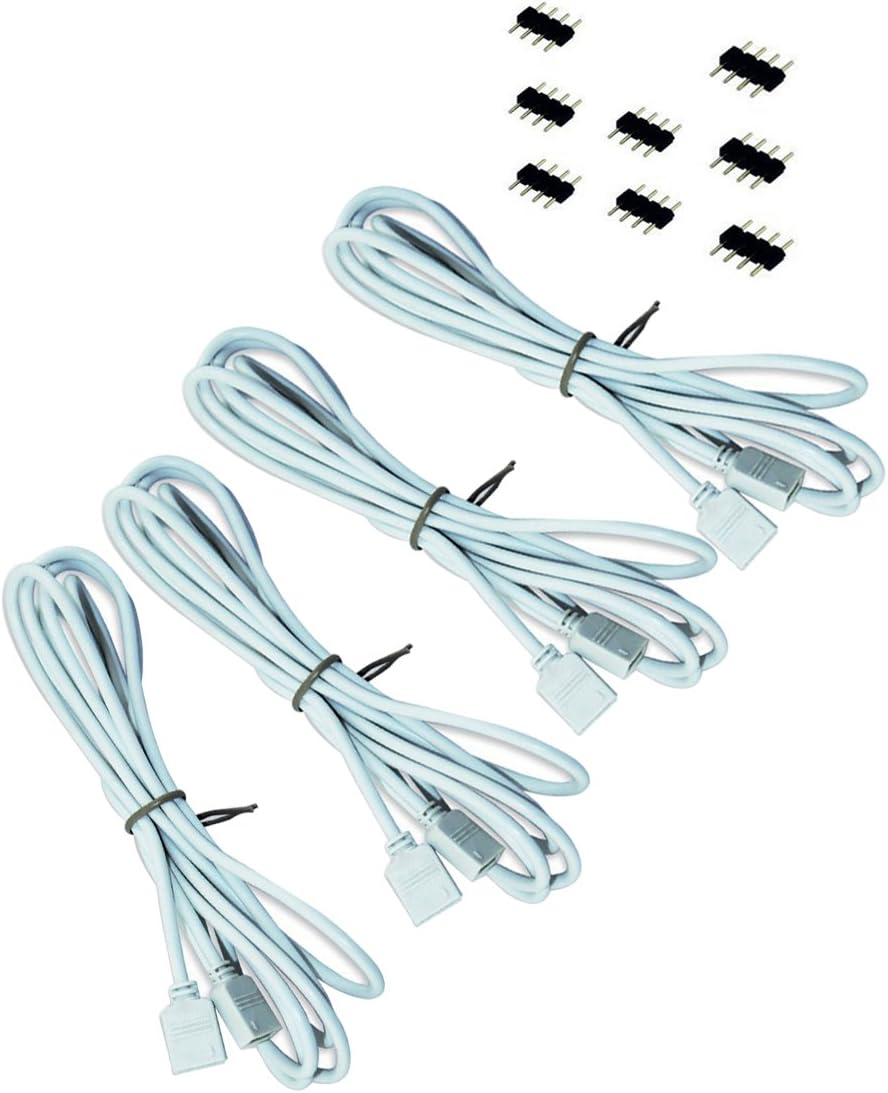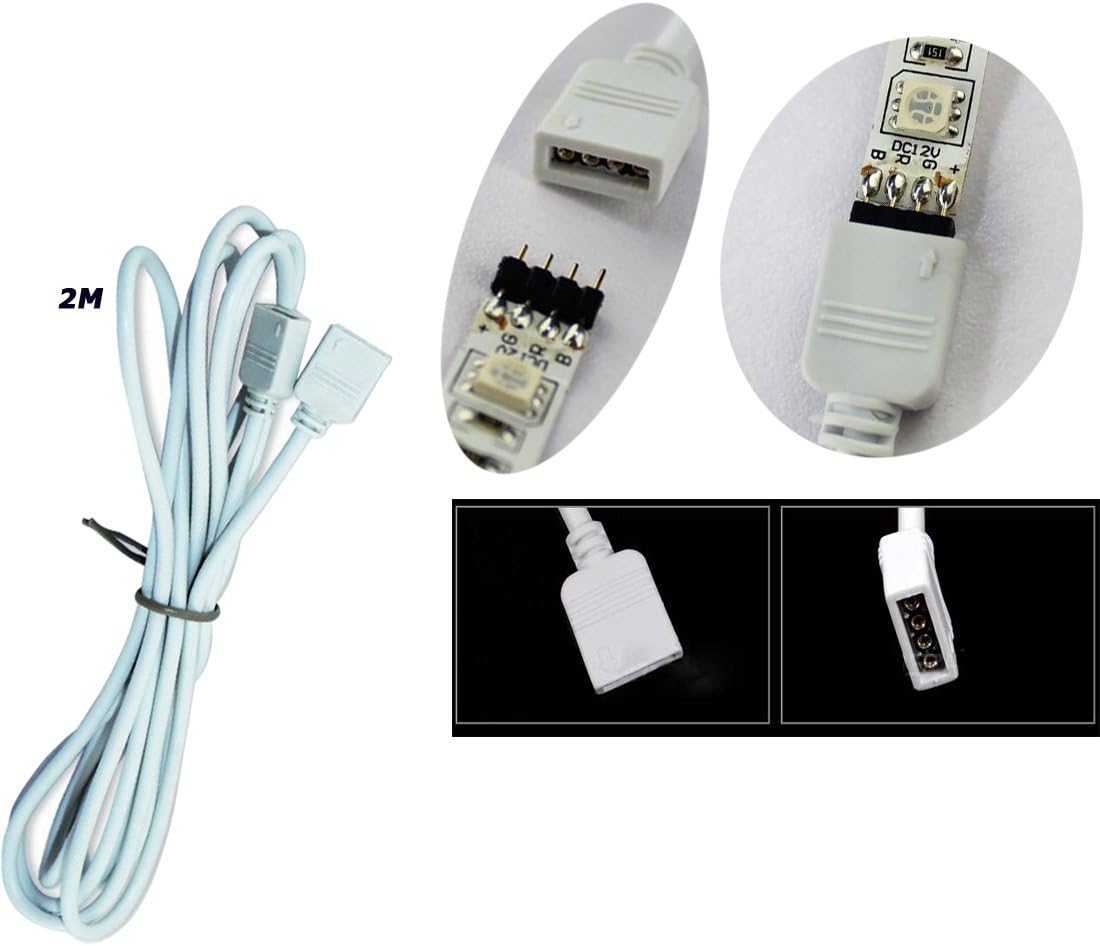
CO-RODE 6.56Ft 2M SMD 5050 3528 Long Extention Wire Cable Female Plug with 4pin Male connectors for RGB SMD 5050 3528 LED Flexible Strip Pack of 4
Category: All Electronics
Feature :  Great connection for your 5050 RGB led strip Project.Easy installtion with 4pin double male connector Feature :  *4 x 2M extension cable with female plug  *8 x 4 Pin connectors male
Features: Item Name: LED Strip Extension Cable ,Use for 12v 5050 RGB strip led light | Total Length:2M | Easy installtion with female connector and 4pin double male plug. | suit for connecting your RGB controller and strip to strip connection as extension cable | Package:4X 2m Extension cable ,8X 4pin male connectors.